Dream Lovers

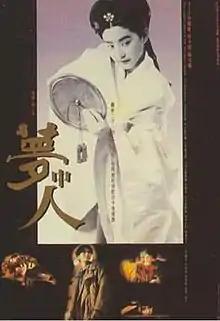
Film poster

Dream Lovers is a 1986 Hong Kong romantic fantasy film directed by Tony Au. The film stars Chow Yun-fat as Song Yu, a famous orchestra conductor who recently has visions of a beautiful woman and a Qin dynasty era terracotta statue. When Song visits the statues, he meets Cheung Yuet-heung (Brigitte Lin), who also has dreams of a long lost lover. but with her visions being more violent. The two meet with a medium who tells them that they are the reincarnations of a pair of lovers who were murdered hundreds of years earlier.